Old Town Chinatown

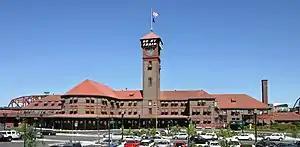
Portland Union Station

The neighborhood is well-served by various modes of transportation. Amtrak's Union Station is located in the northwestern portion of the neighborhood. The Broadway Bridge marks the northern tip, and the ends of the Steel and Burnside bridges are along the area's eastern border. The MAX Light Rail line turns south into the neighborhood from the Steel Bridge and stops at Old Town/Chinatown, Skidmore Fountain, and Oak Street/Southwest 1st Avenue; the system connects the neighborhood to Northeast and North Portland across the Willamette, and to Downtown Portland to the south and west. The Portland Mall begins at the Greyhound Bus Station, providing local bus and light rail service along 5th and 6th Avenues south into downtown.